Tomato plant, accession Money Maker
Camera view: tilt-top (135 deg); turntable rotation: 0 degrees
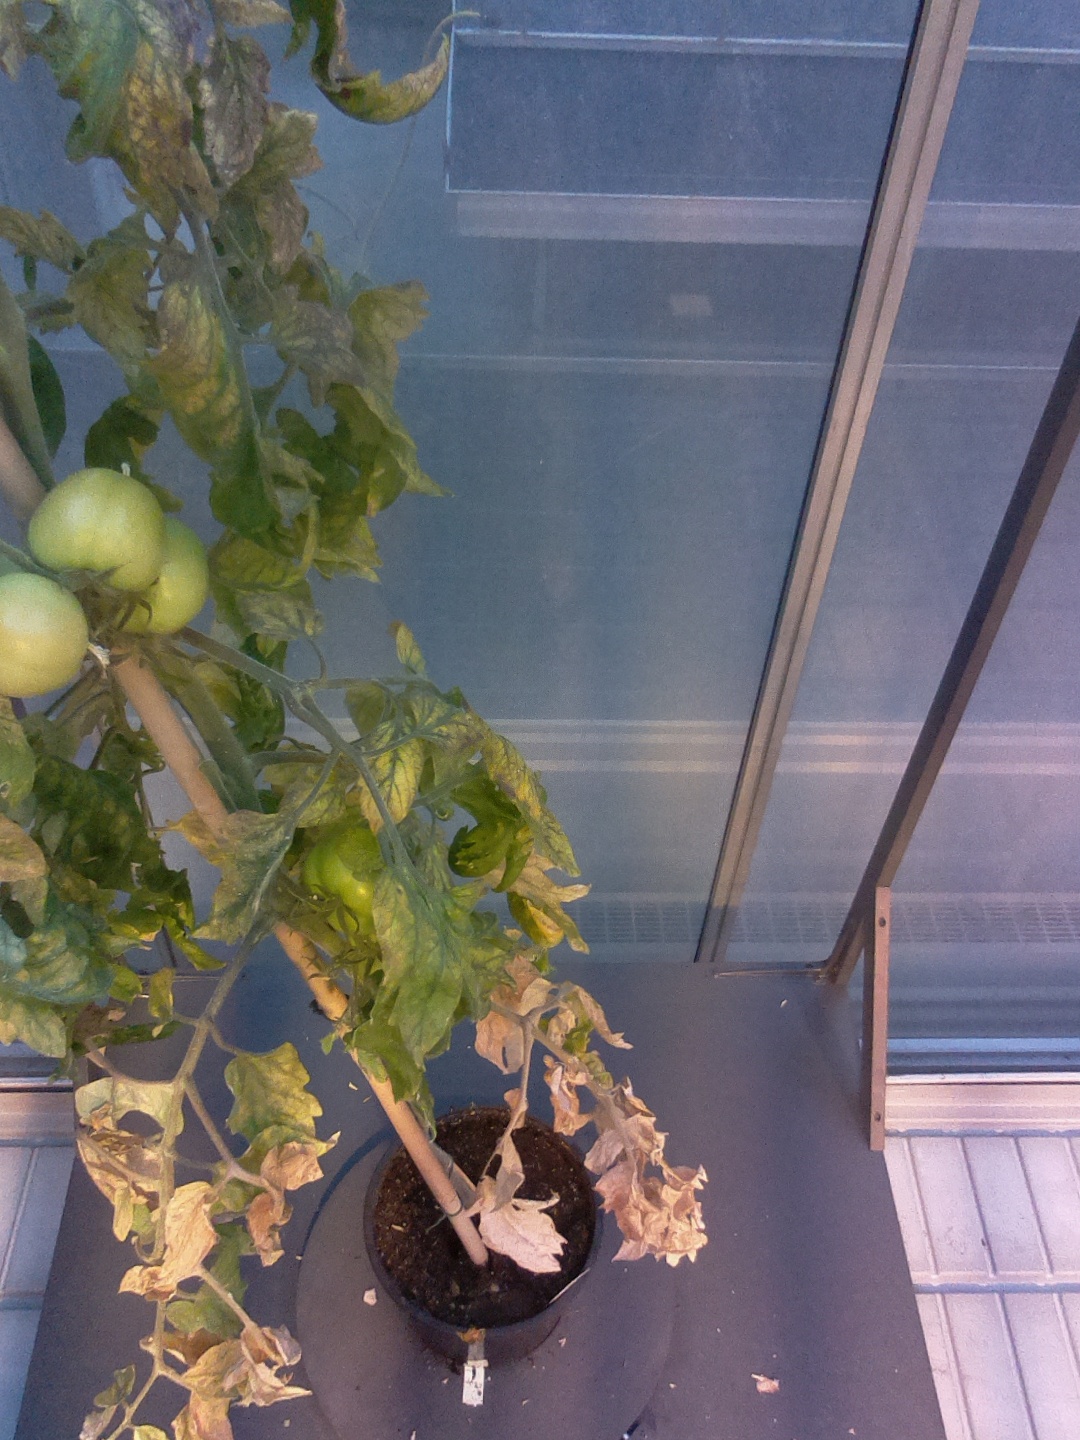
BBCH growth stage 79: 90% -100% of final fruit size